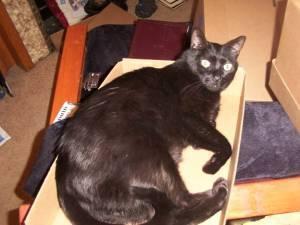
Bombay